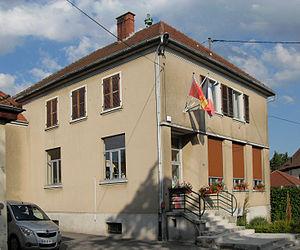
La mairie de Mooslargue
Mooslargue est une commune française située dans le département du Haut-Rhin, en région Grand Est.